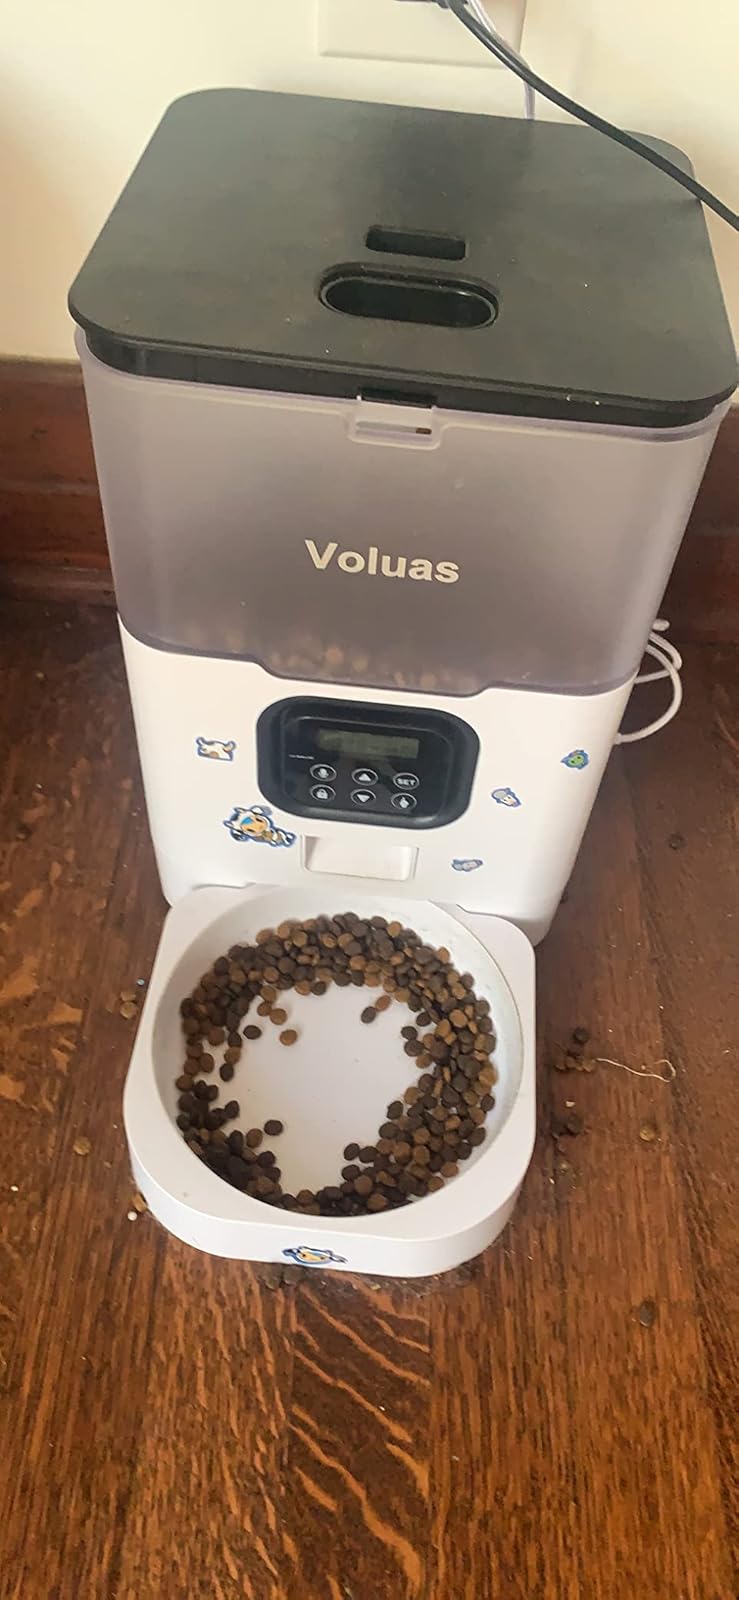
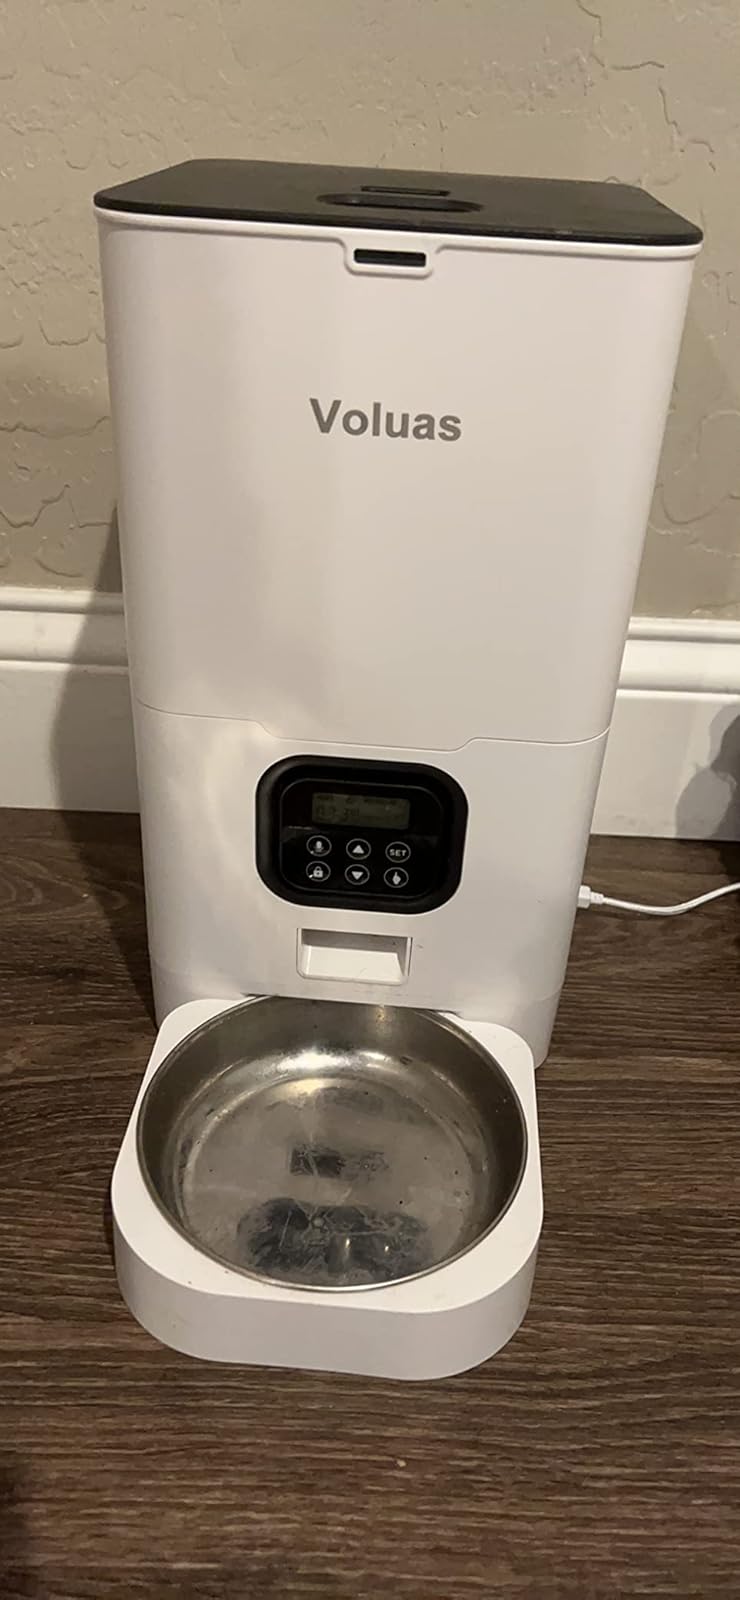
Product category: items_feeder
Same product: no